Louisiana Wing Civil Air Patrol

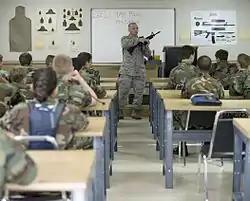
Tech. Sgt. Lee Thompson briefs several Louisiana Wing Civil Air Patrol cadets on the capabilities of the M4 carbine rifle during a weapons demonstration.

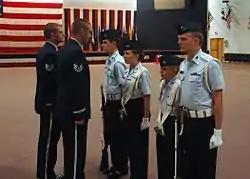
Civil Air Patrol Louisiana Wing Color Guard team is inspected by members of the Barksdale Honor Guard.

Members of Civil Air Patrol who are employed within the borders of Louisiana are entitled to a leave of absence from their place of employment, up to fifteen days per calendar year, to take part in Civil Air Patrol missions or training, without loss of pay, time, annual leave, or efficiency rating.